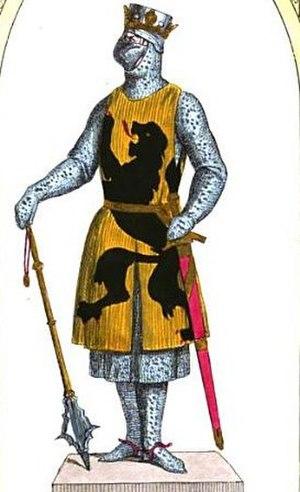
Félix De Vigne est un peintre et archéologue belge. Ses œuvres représentent principalement des scènes historiques et ont pour cadre la ville de Gand. Il écrivit plusieurs ouvrages consacrés au Moyen Âge dans les Flandres. Il fut lauréat de l'académie, concours lettres, en 1840.